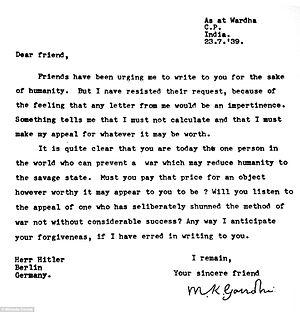
Mohandas Karamchand Gandhi, né à Porbandar le 2 octobre 1869 et mort assassiné à Delhi le 30 janvier 1948, est un dirigeant politique, important guide spirituel de l'Inde et du mouvement pour l'indépendance de ce pays. Il est communément connu et appelé en Inde et dans le monde comme le Mahatma Gandhi, voire simplement Gandhi, Gandhiji ou Bapu. « Mahatma » étant toutefois un titre qu'il refusa toute sa vie d'associer à sa personne.